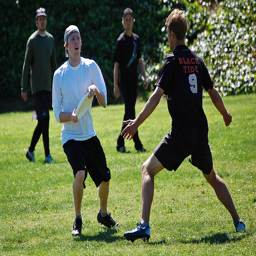
A group of guys playing ultimate frisbee on a field.
A group of young men playing a game of frisbee.
Young men playing game with flying disc on grassy area.
A man trying to block another man with a frisbee during a game.
A bunch of guys playing with a disc in the grass.